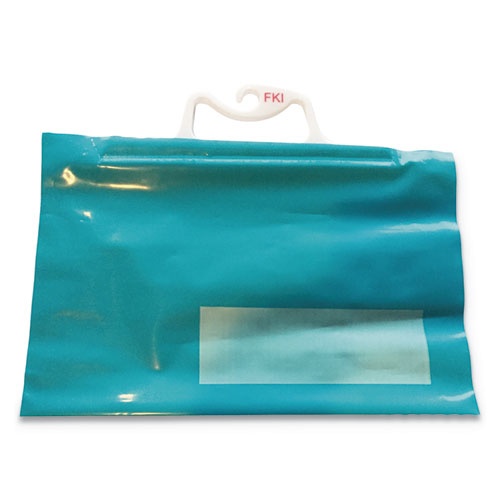
Prescription Organizing Bags for Medical Cabinet, 14" x 15", Blue, 50/Pack-(FIR517980)
Brand: Great Deals International
Prescription organizing bags for medical cabinet Writable, sealable bag organization for prescription medications For use with the rail system
Category: Health & Beauty > Health Care > Pillboxes